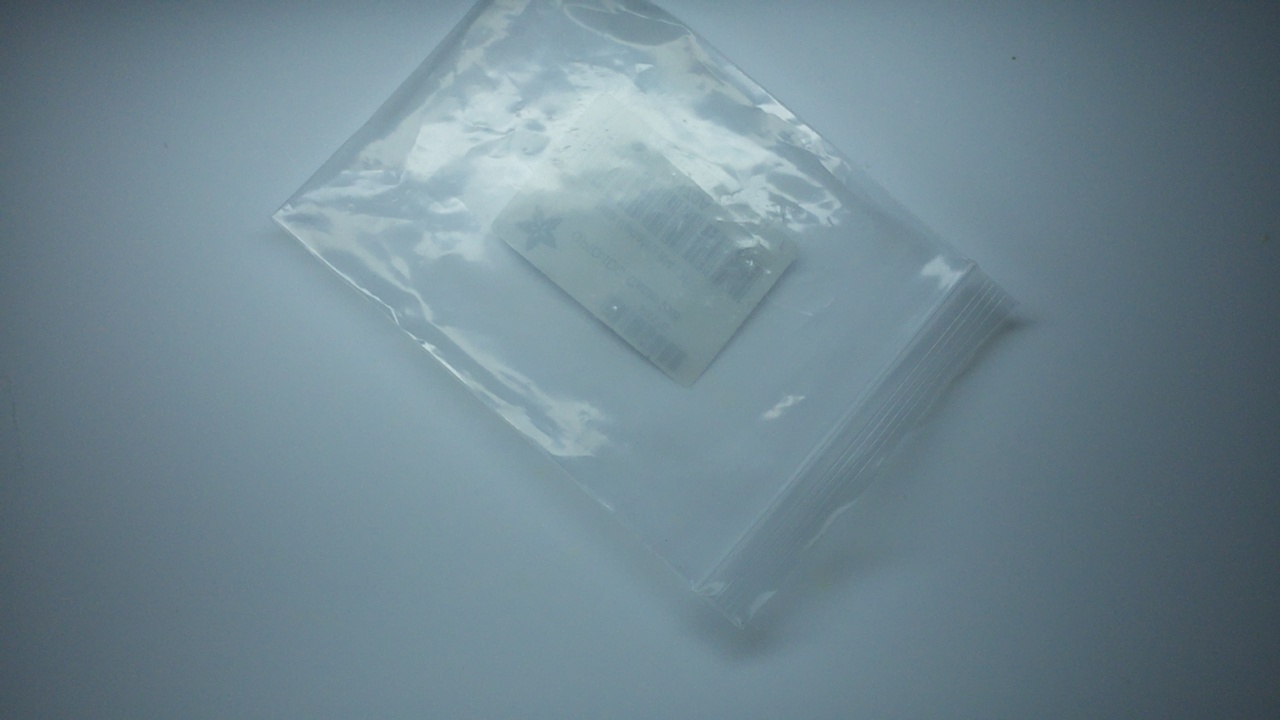
Label: trash